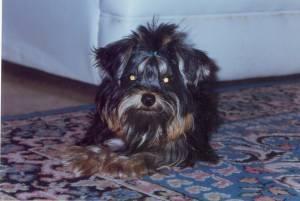
yorkshire terrier